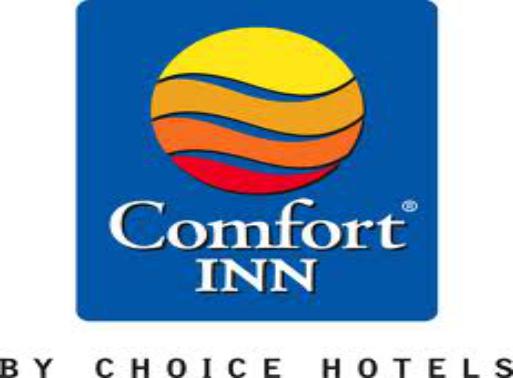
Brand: Comfort
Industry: Transportation